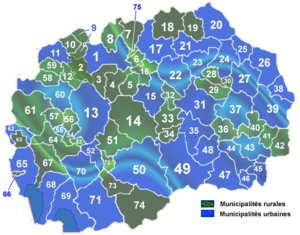
En Macédoine du Nord, la distinction entre une ville et un village n'est pas liée au nombre d'habitants ; le terme « ville » est une question de statut officiel, obtenu au cours de l'histoire et, plus récemment, par décision administrative. C'est ainsi que certaines « villes » sont faiblement peuplées, tandis que certains « villages » possèdent une population importante.
Les municipalités de la Macédoine du Nord sont l'unique échelon territorial de ce pays. Elles sont au nombre de 80.